B.Tech (film)

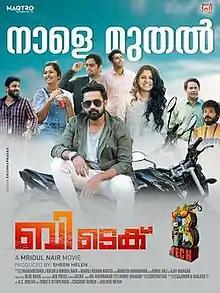
Theatrical release poster

B. Tech is a 2018 Indian Malayalam-language coming-of-age drama film directed by Mridul Nair. The film stars Asif Ali, Arjun Ashokan, Anoop Menon, Aju Varghese, Alencier Ley Lopez, V. K. Prakash, Aparna Balamurali, and Niranjana Anoop.